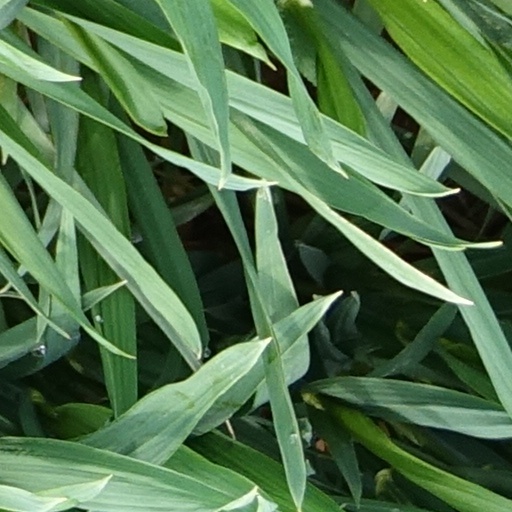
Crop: wheat